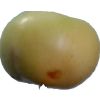
Label: Apple 6